2012 Summer Olympics opening ceremony

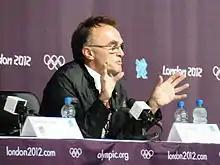
Danny Boyle, the director of the opening ceremony

Boyle acknowledged that the extravagance of the 2008 opening ceremony was an impossible act to follow — "you can't get bigger than Beijing" — and that this realisation had in fact liberated his team creatively. He said "..obviously I'm not going to try and build on Beijing, because how could you? We can't, and you wouldn't want to, so we're going back to the beginning. We're going to try and give the impression that we're rethinking and restarting, because they've ("opening ceremonies") escalated since Los Angeles in 1984. They've tried to top themselves each time and you can't do that after Beijing." Beijing's budget had been £65m, whereas London's final budget was £27m, which was twice the original provision. The London stadium had the same number of seats as Beijing's, but was half the size; this intimacy of scale meant that Boyle felt he could achieve something personal and connecting.